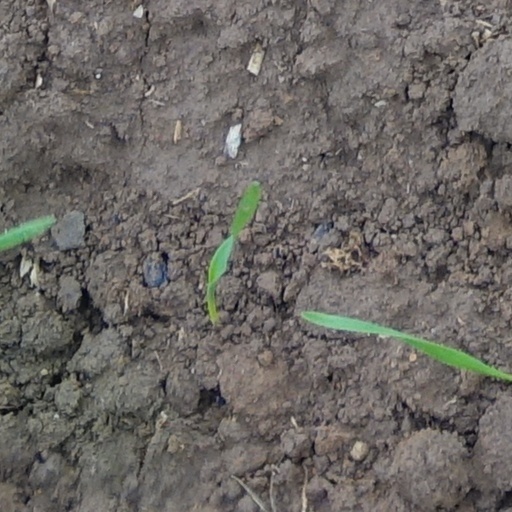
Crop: wheat